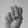
ASL letter: M